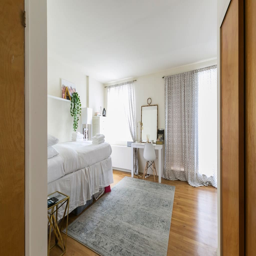
come home to a simple , clean & bright room .